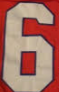
Number: 6